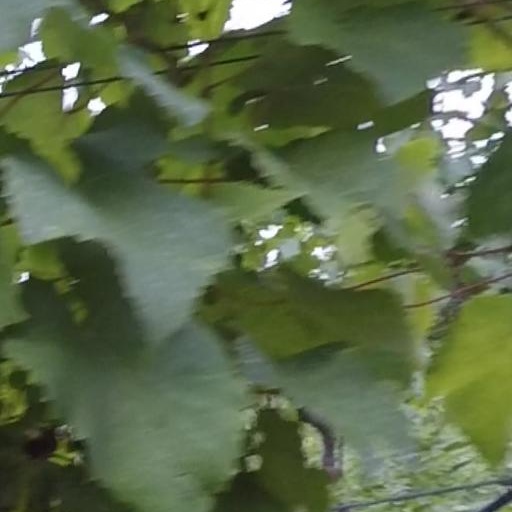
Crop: grape